Goslar

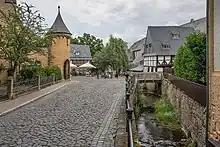
Abzucht river in the Old Town, showing a watermill (2022)

Iron ore mining has been common in the Harz region since Roman times; the earliest known evidence for quarrying and smelting is from the 3rd century AD. Ancient burial objects made of Harz ore have even been discovered during excavations in England. The settlement on the Gose creek was first mentioned in a 979 deed issued by Emperor Otto II; it was located in the Saxon homelands of the Ottonian dynasty and probably a royal palace already existed at the site. It became even more important when extensive silver deposits were discovered at the nearby Rammelsberg, today a mining museum. The name's toponymy probably comes shortened from "Goselager", of the stream "Gose" on the northern edge of the Harz Mountains, and Lager.